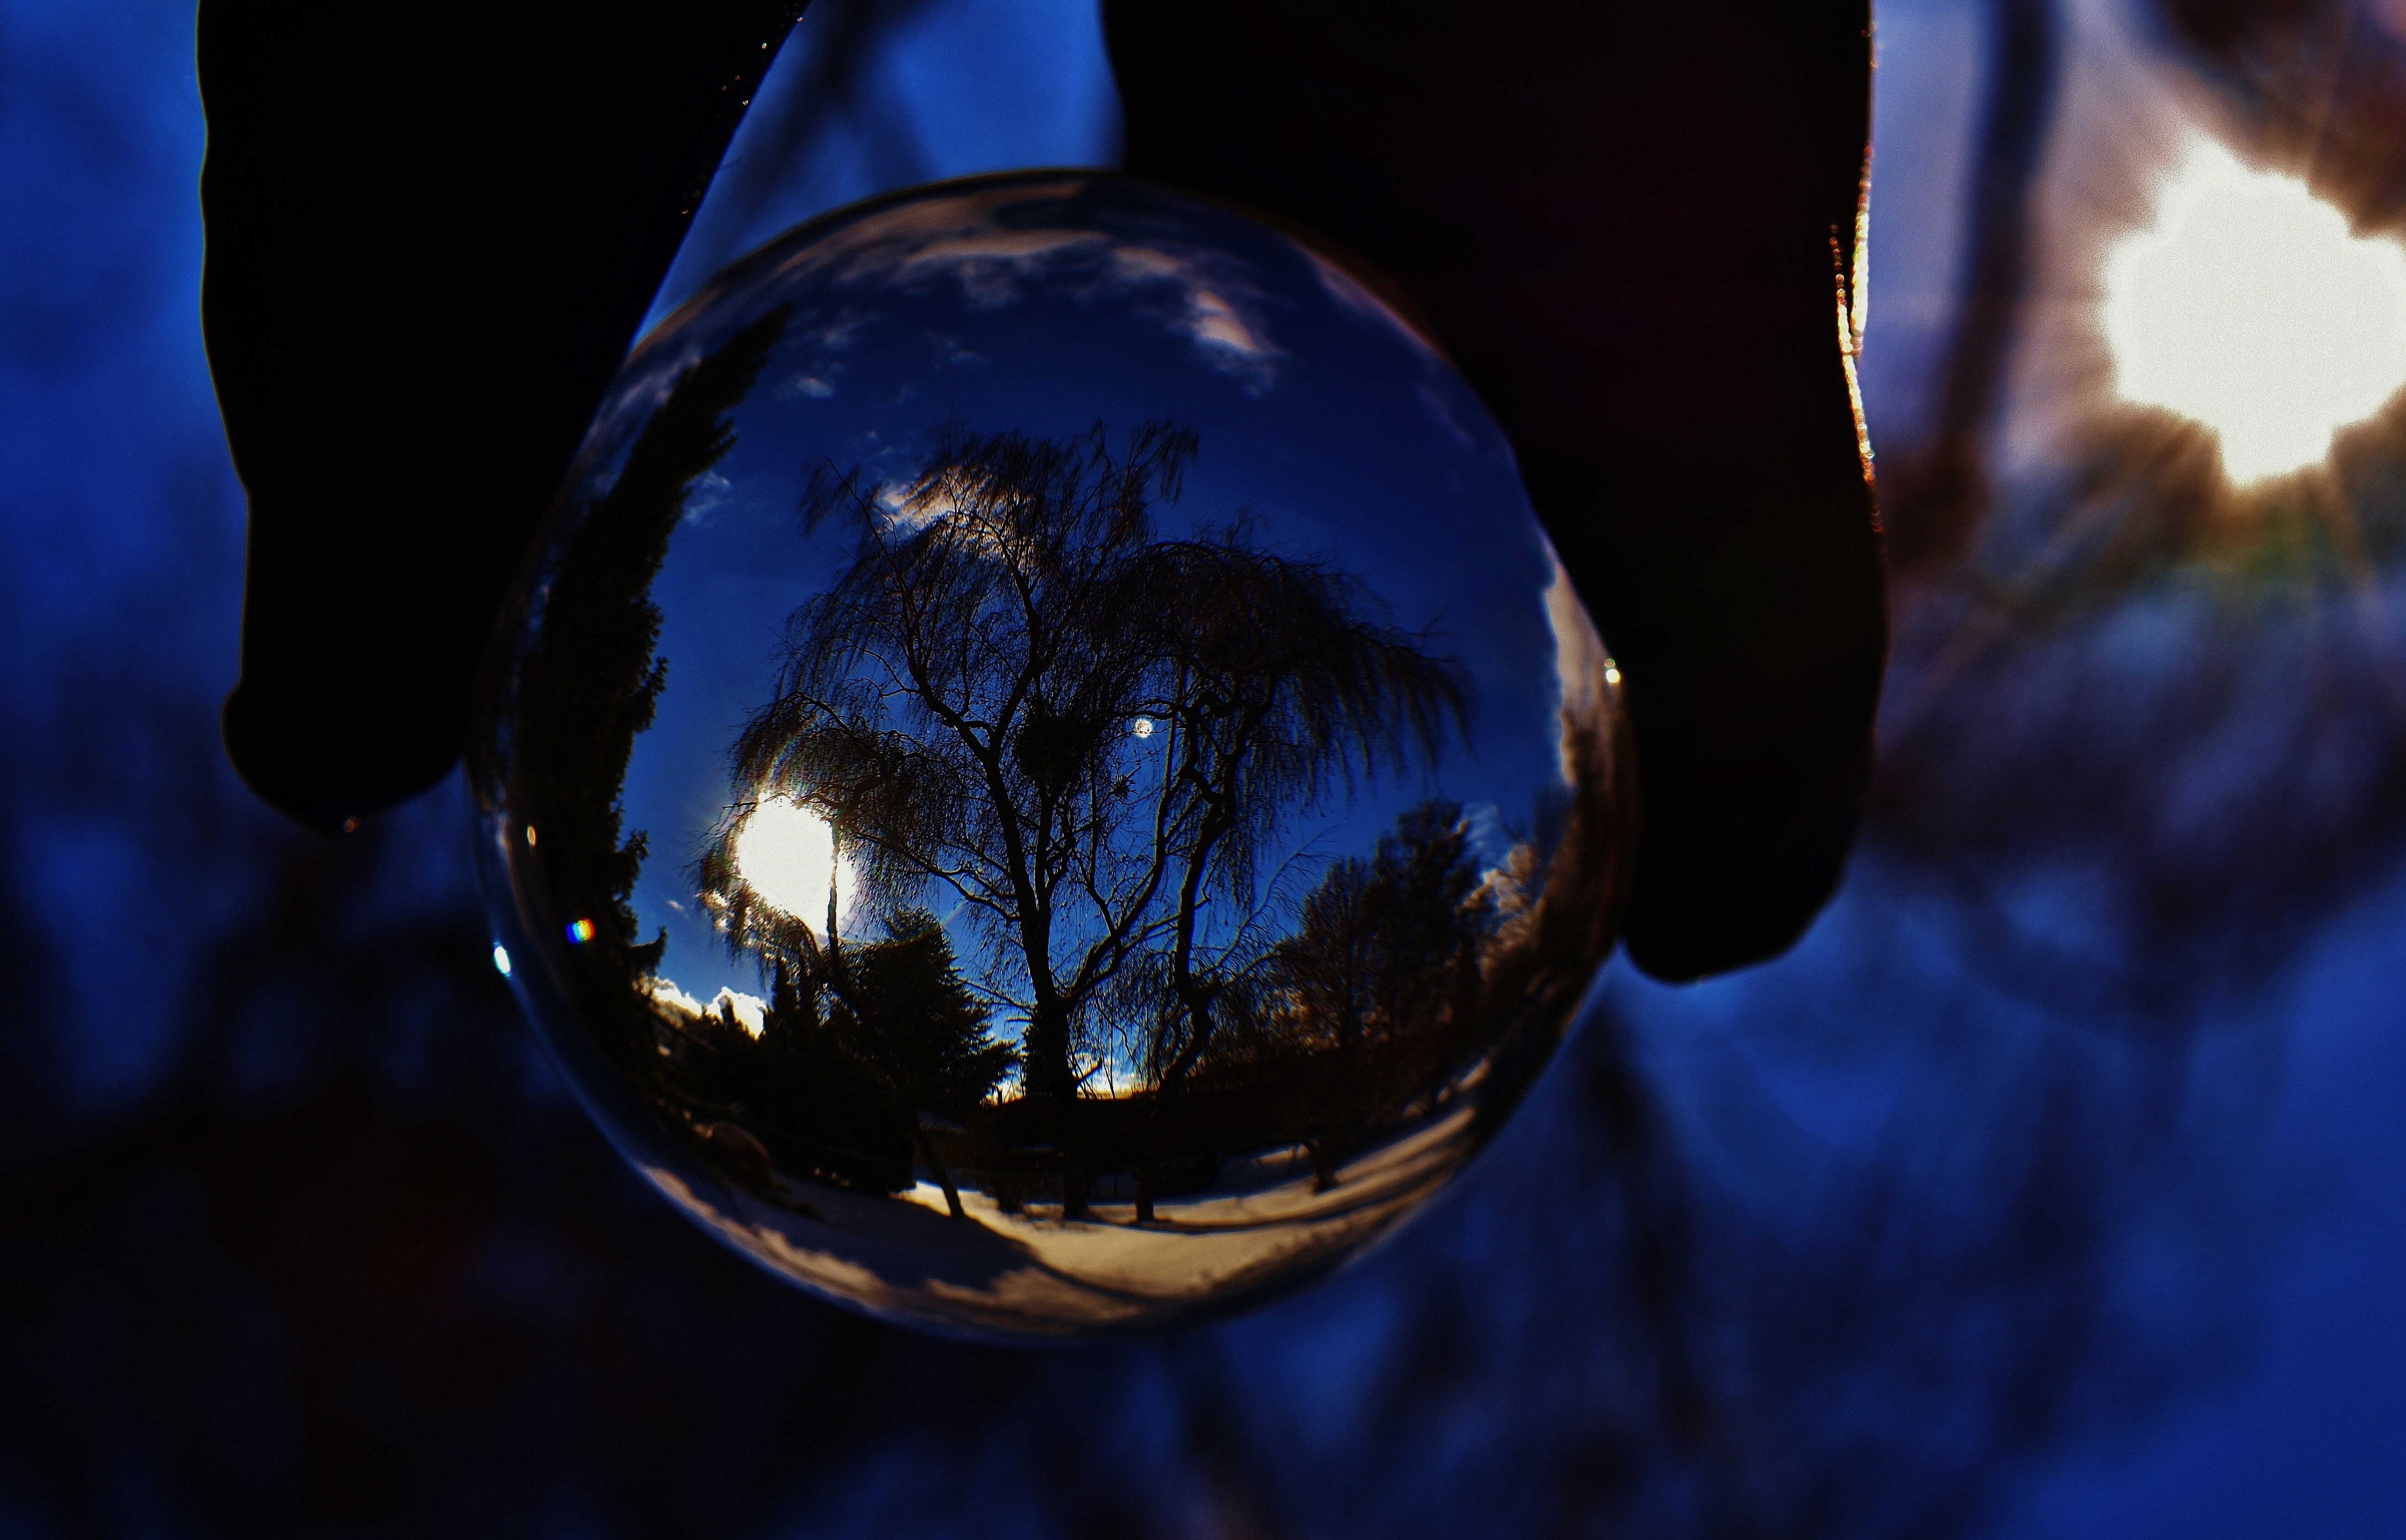
water, light, night, photography, sunlight, glass, dark, reflection, color, space, darkness, blue, lighting, close up, transparent, trees, earth, sphere, planet, shape, glass ball, macro photography, computer wallpaper, liquid bubble